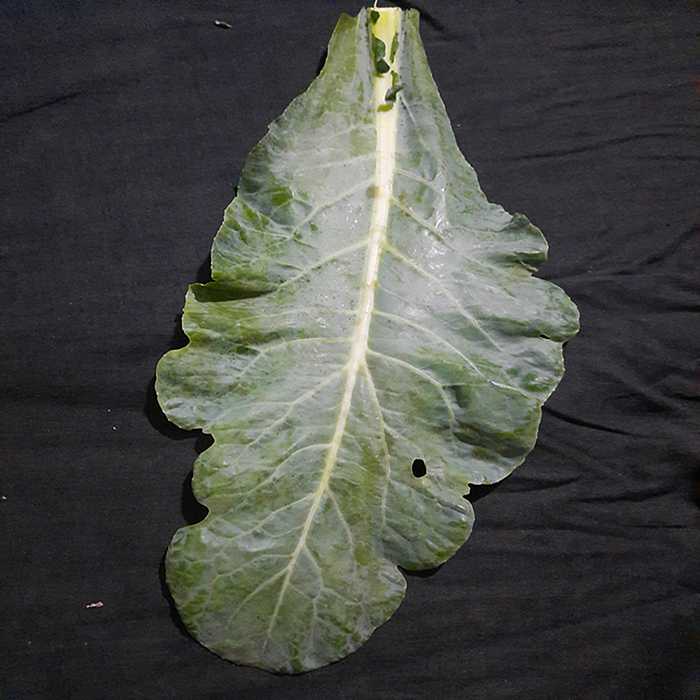
Plant: Cauliflower
Label: Fresh leaf